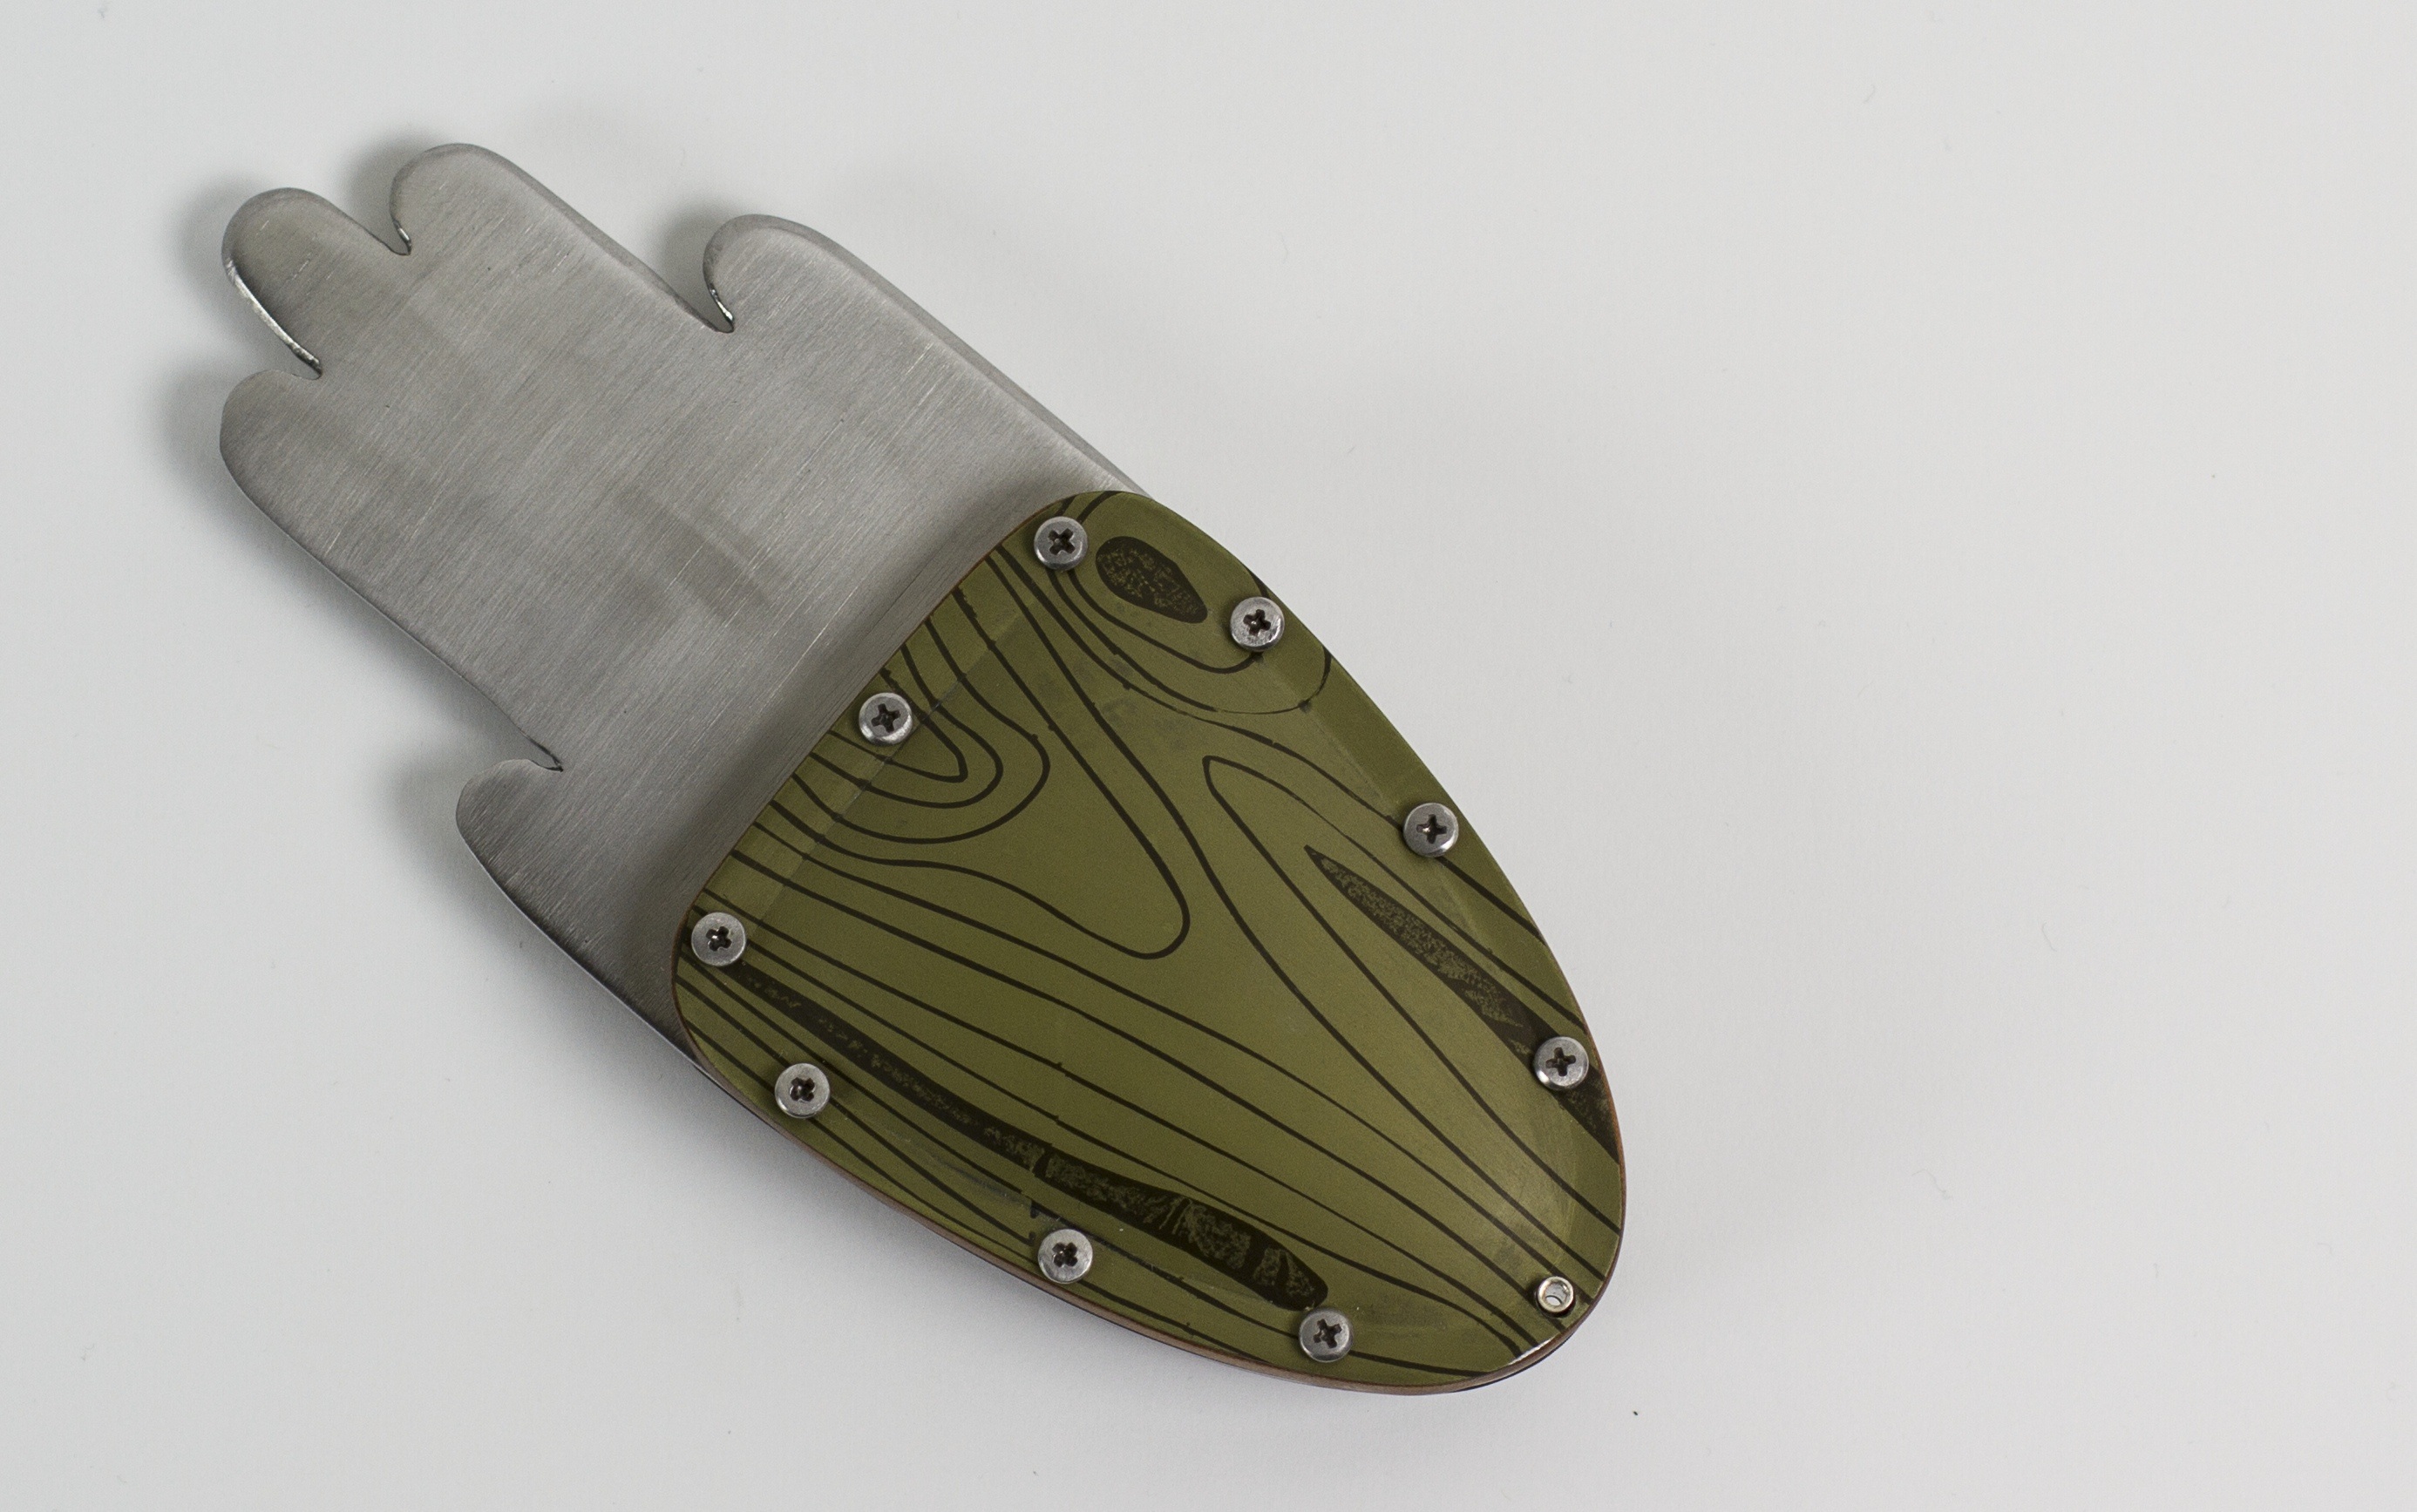
hand, wood, glass, vase, decoration, artistic, metal, artist, colorful, decor, weapon, knife, jewelry, art, gold, design, silver, elegant, blade, shape, metalwork, arts and crafts